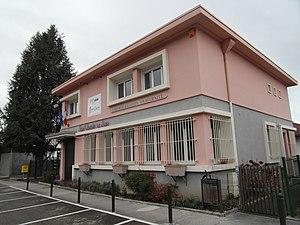
Mairie de Saint-Quentin-sur-Isère
Saint-Quentin-sur-Isère est une commune française située géographiquement dans le massif du Vercors, administrativement dans le département de l'Isère et en région Auvergne-Rhône-Alpes, autrefois rattaché au Dauphiné.